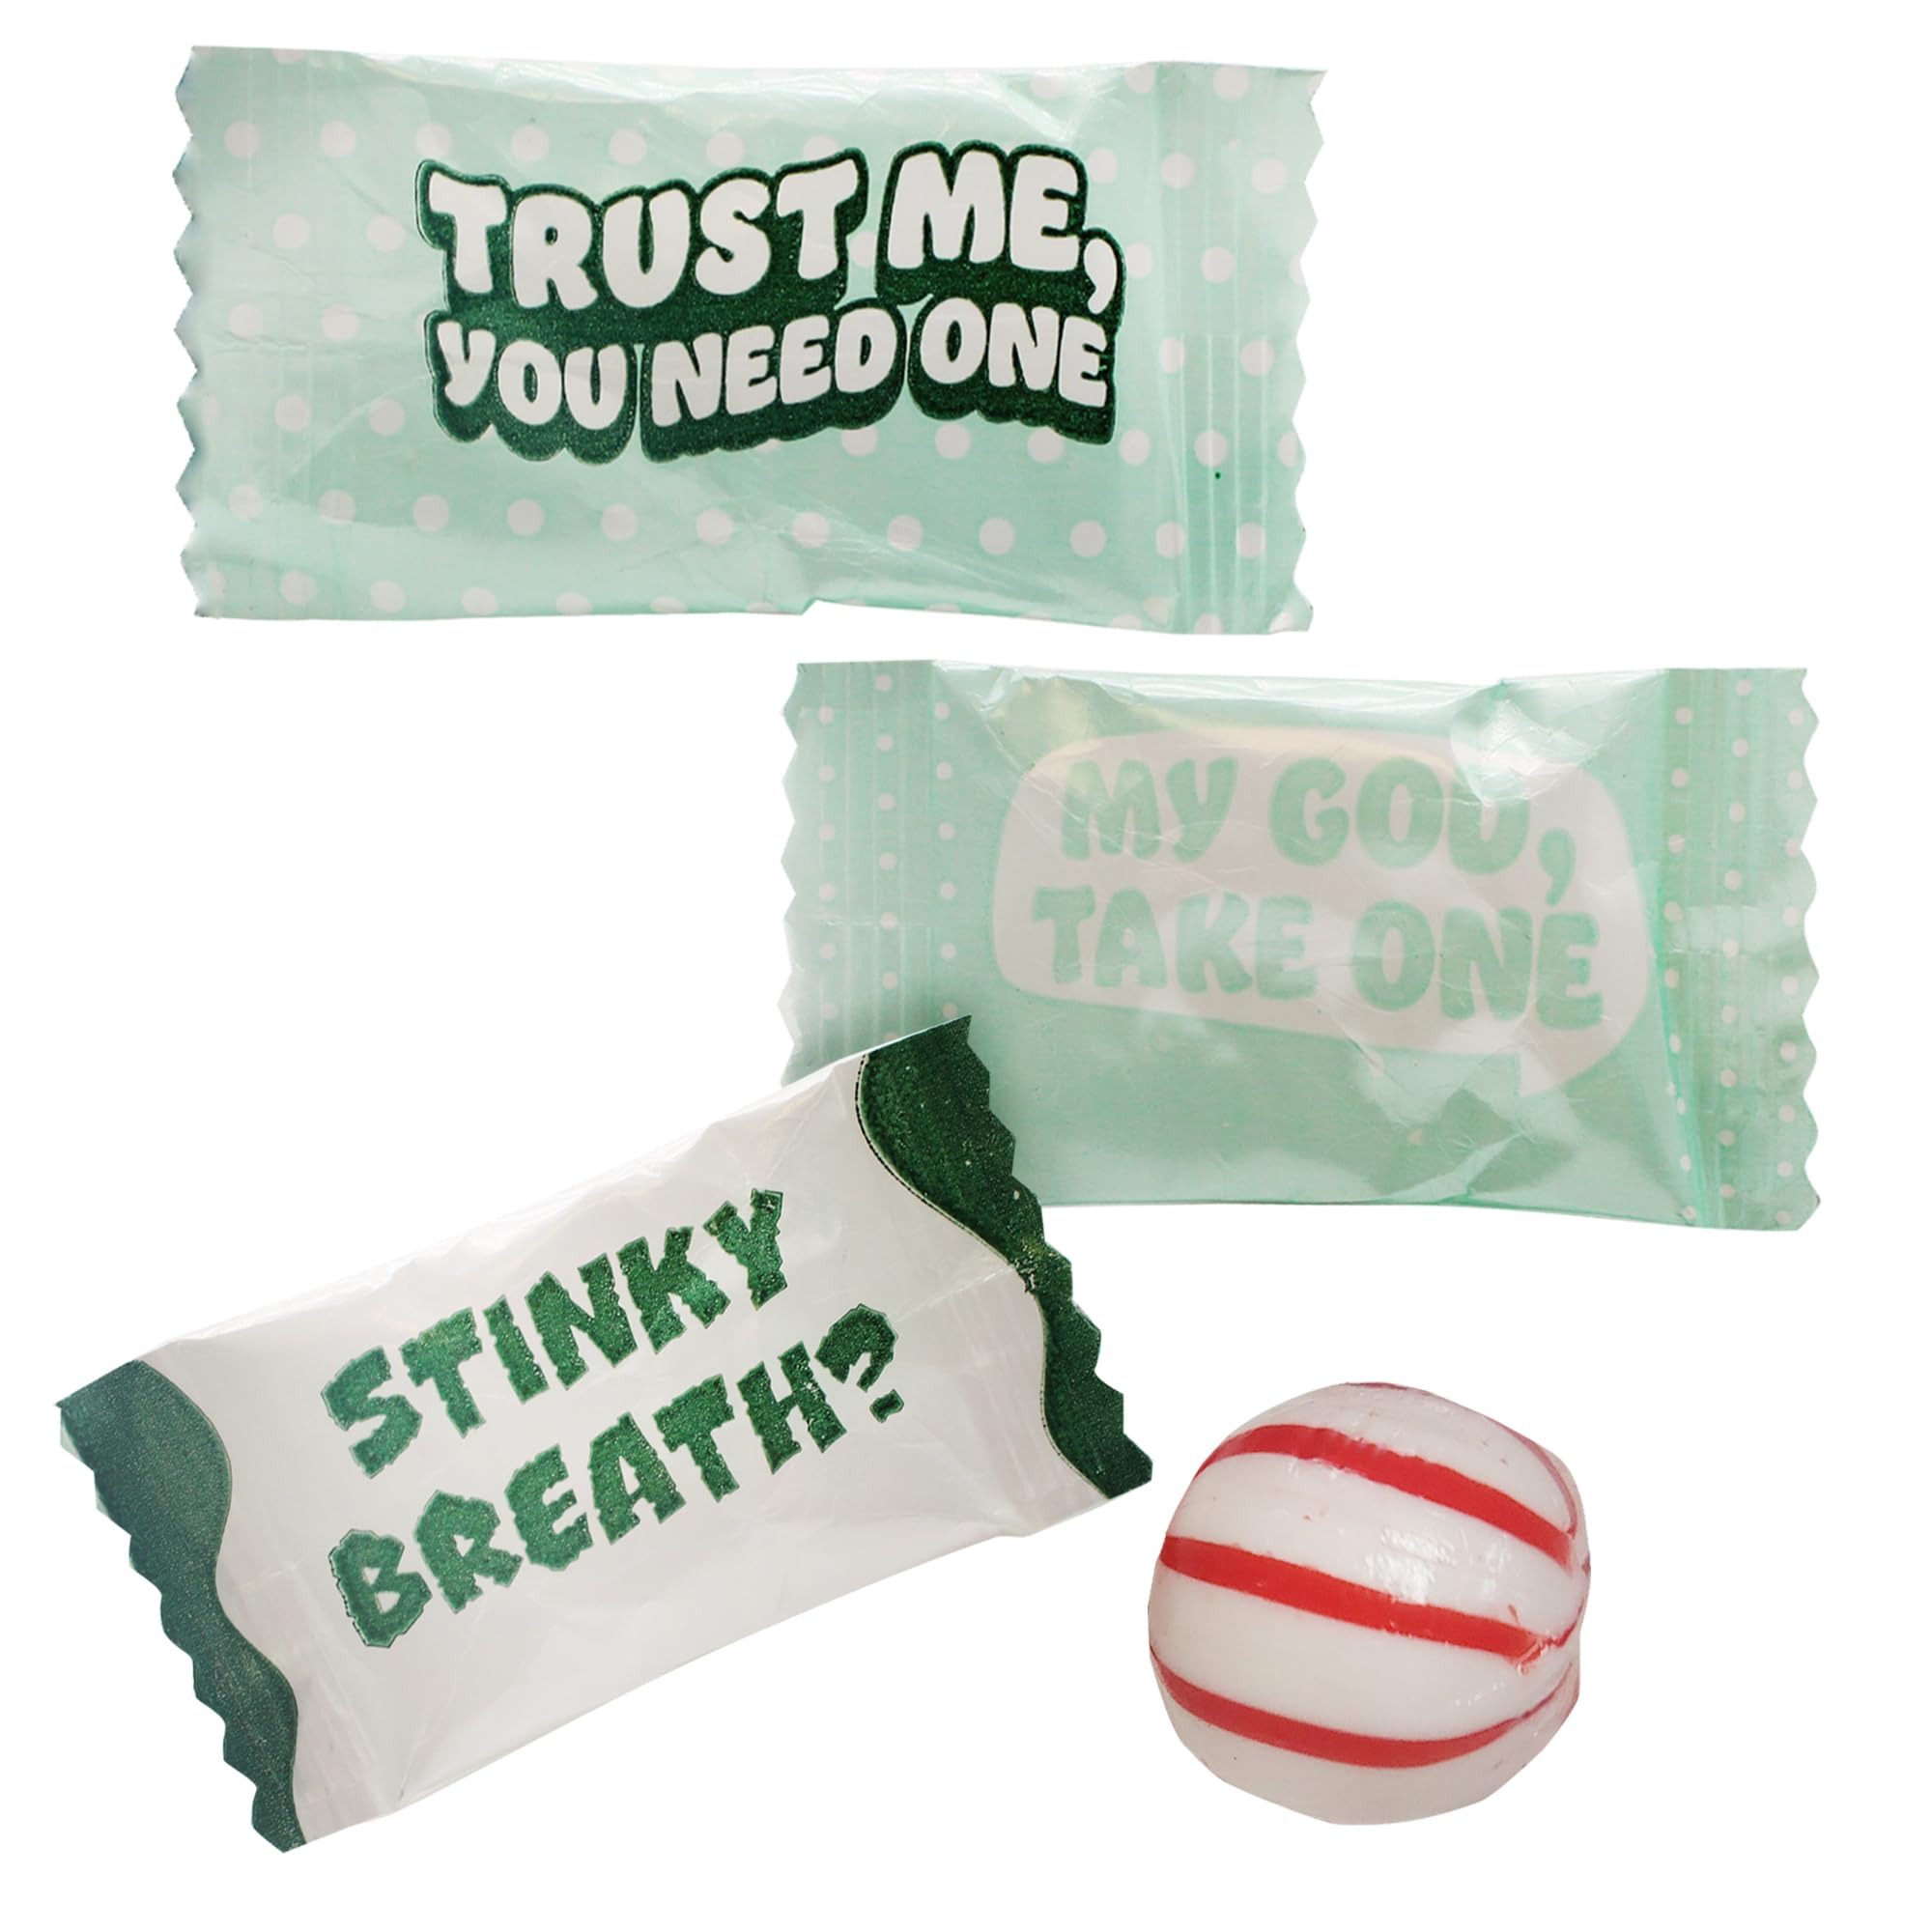
Item Name: Naturejam Fresh Breath Bulk Peppermints – Trust Me You Need One Breathmint – 100ct Peppermints Individually Wrapped - Funny Mini Breath Mints - Joke - Gag Gift - Perfect for Workplace Candy Jar
Bullet Point 1: Gag Gifts for Friends: Looking for the perfect gag gift to bring laughter to your next gathering? Each mint is imprinted with Funny phrases like "Stinky Breath," "Trust me, you need one," and "My god, take one." These Funny mints are ideal for parties, office pranks, or just a fun way to tease your best friend. Perfect for any occasion where fun and laughter are a must!
Bullet Point 2: Playful Jokes at Party: Each mint is fantastic and stamped with funny phrases ensuring a good-natured laugh from everyone. Whether you're looking to lighten the mood at a party, add some fun to your friend circle, or simply share a laugh with your closest friends. These peppermints are the perfect funny giveaways.
Bullet Point 3: Made in USA: Proudly made in the USA. By choosing our peppermints candy, By choosing our peppermints; you're supporting local craftsmanship. Satisfaction is guaranteed if you are not satisfied just call the number on the bag.
Bullet Point 4: Stay Confident, Stay Fresh: Each breath refresher peppermint is carefully crafted to give reliable minty freshness. They ensure that you always have a quick and easy way to freshen up when needed. The peppermints are made with high-quality ingredients. They undergo rigorous testing to ensure they combat bad breath well. Trust in the quality and effectiveness of our mints for a breath of fresh air every time
Bullet Point 5: Individually Wrapped: Enjoy convenience and freshness with individually wrapped 100-count bulk peppermints individually wrapped. Each mint is sealed to preserve its minty goodness, making it easy to carry in your pocket, purse, or desk drawer.
Bullet Point 6: Refresh Your Mouth Instantly: You can say goodbye to Stinky Breath after eating these mouth refresher mints. These mints work wonders in stopping bad breath. Their powerful formula targets odor-causing bacteria, leaving your mouth feeling clean and revitalized. You do not need to worry about your breath. Keep a pack of our peppermints handy and enjoy the confidence of fresh breath all day long.
Bullet Point 7: Trust This Mint for Freshness:. When it comes to freshness, trust our bad breath mints. You can rely on it. These mints are the perfect choice for confident conversations and social interactions. The peppermints have a refreshing mint flavor. You may be meeting new people, catching up with friends, or attending events. Trust our peppermints. They have minty goodness for instant freshness whenever you need it.
Bullet Point 8: Confident Conversations: Are you hesitating to make conversation publically? You can ease into talks with confidence. These mints help you feel relaxed in social settings. They let you focus on enjoying good conversations without worries. They have a refreshing flavor. They also freshen your breath. This makes it easy to have confident conversations.
Bullet Point 9: Smooth Social Engagements: Make every social engagement smooth and enjoyable with these mini breath mints. Whether you're attending parties, gatherings, or casual meetups, let our peppermints enhance your social engagements with their refreshing minty flavor and long-lasting freshness. Say hello to smoother, more enjoyable social interactions with "Stinky Breath" peppermints by your side.
Bullet Point 10: Playful Jokes at Party: Each mint is fantastic and stamped with funny phrases ensuring a good-natured laugh from everyone. Whether you're looking to lighten the mood at a party, add some fun to your friend circle, or simply share a laugh with your closest friends. These peppermints are the perfect funny giveaways.
Product Description: Experience the ultimate freshness with these fresh breath mints, your go-to solution for combating bad breath and enjoying confident conversations. Made in the USA with a special formula that not only masks bad odors but fights them effectively, these 100-count peppermints are individually wrapped for on-the-go convenience, ensuring long-lasting freshness wherever you need them. Trust in their high-quality ingredients, and rigorous testing to deliver reliable and tasteful minty freshness, making every social engagement smooth and enjoyable. Whether you're at a meeting, gathering with friends, or attending a special event, these peppermints are your secret weapon for fresh breath and relaxed interactions. Say goodbye to bad breath worries and hello to confident, refreshing moments with "Stinky Breath" peppermints by your side.
Value: 100.0
Unit: Count

Price: 16.99